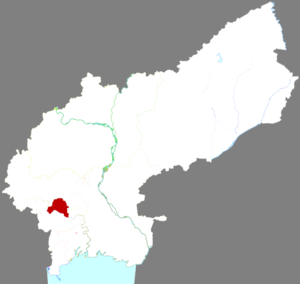
Le district de Guta est une subdivision administrative de la province du Liaoning en Chine. Il est placé sous la juridiction de la ville-préfecture de Jinzhou dont il couvre le centre-ville.